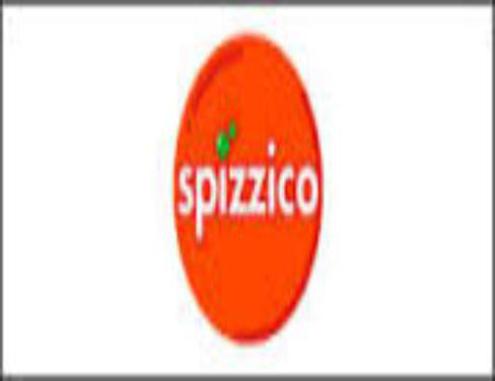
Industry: Food